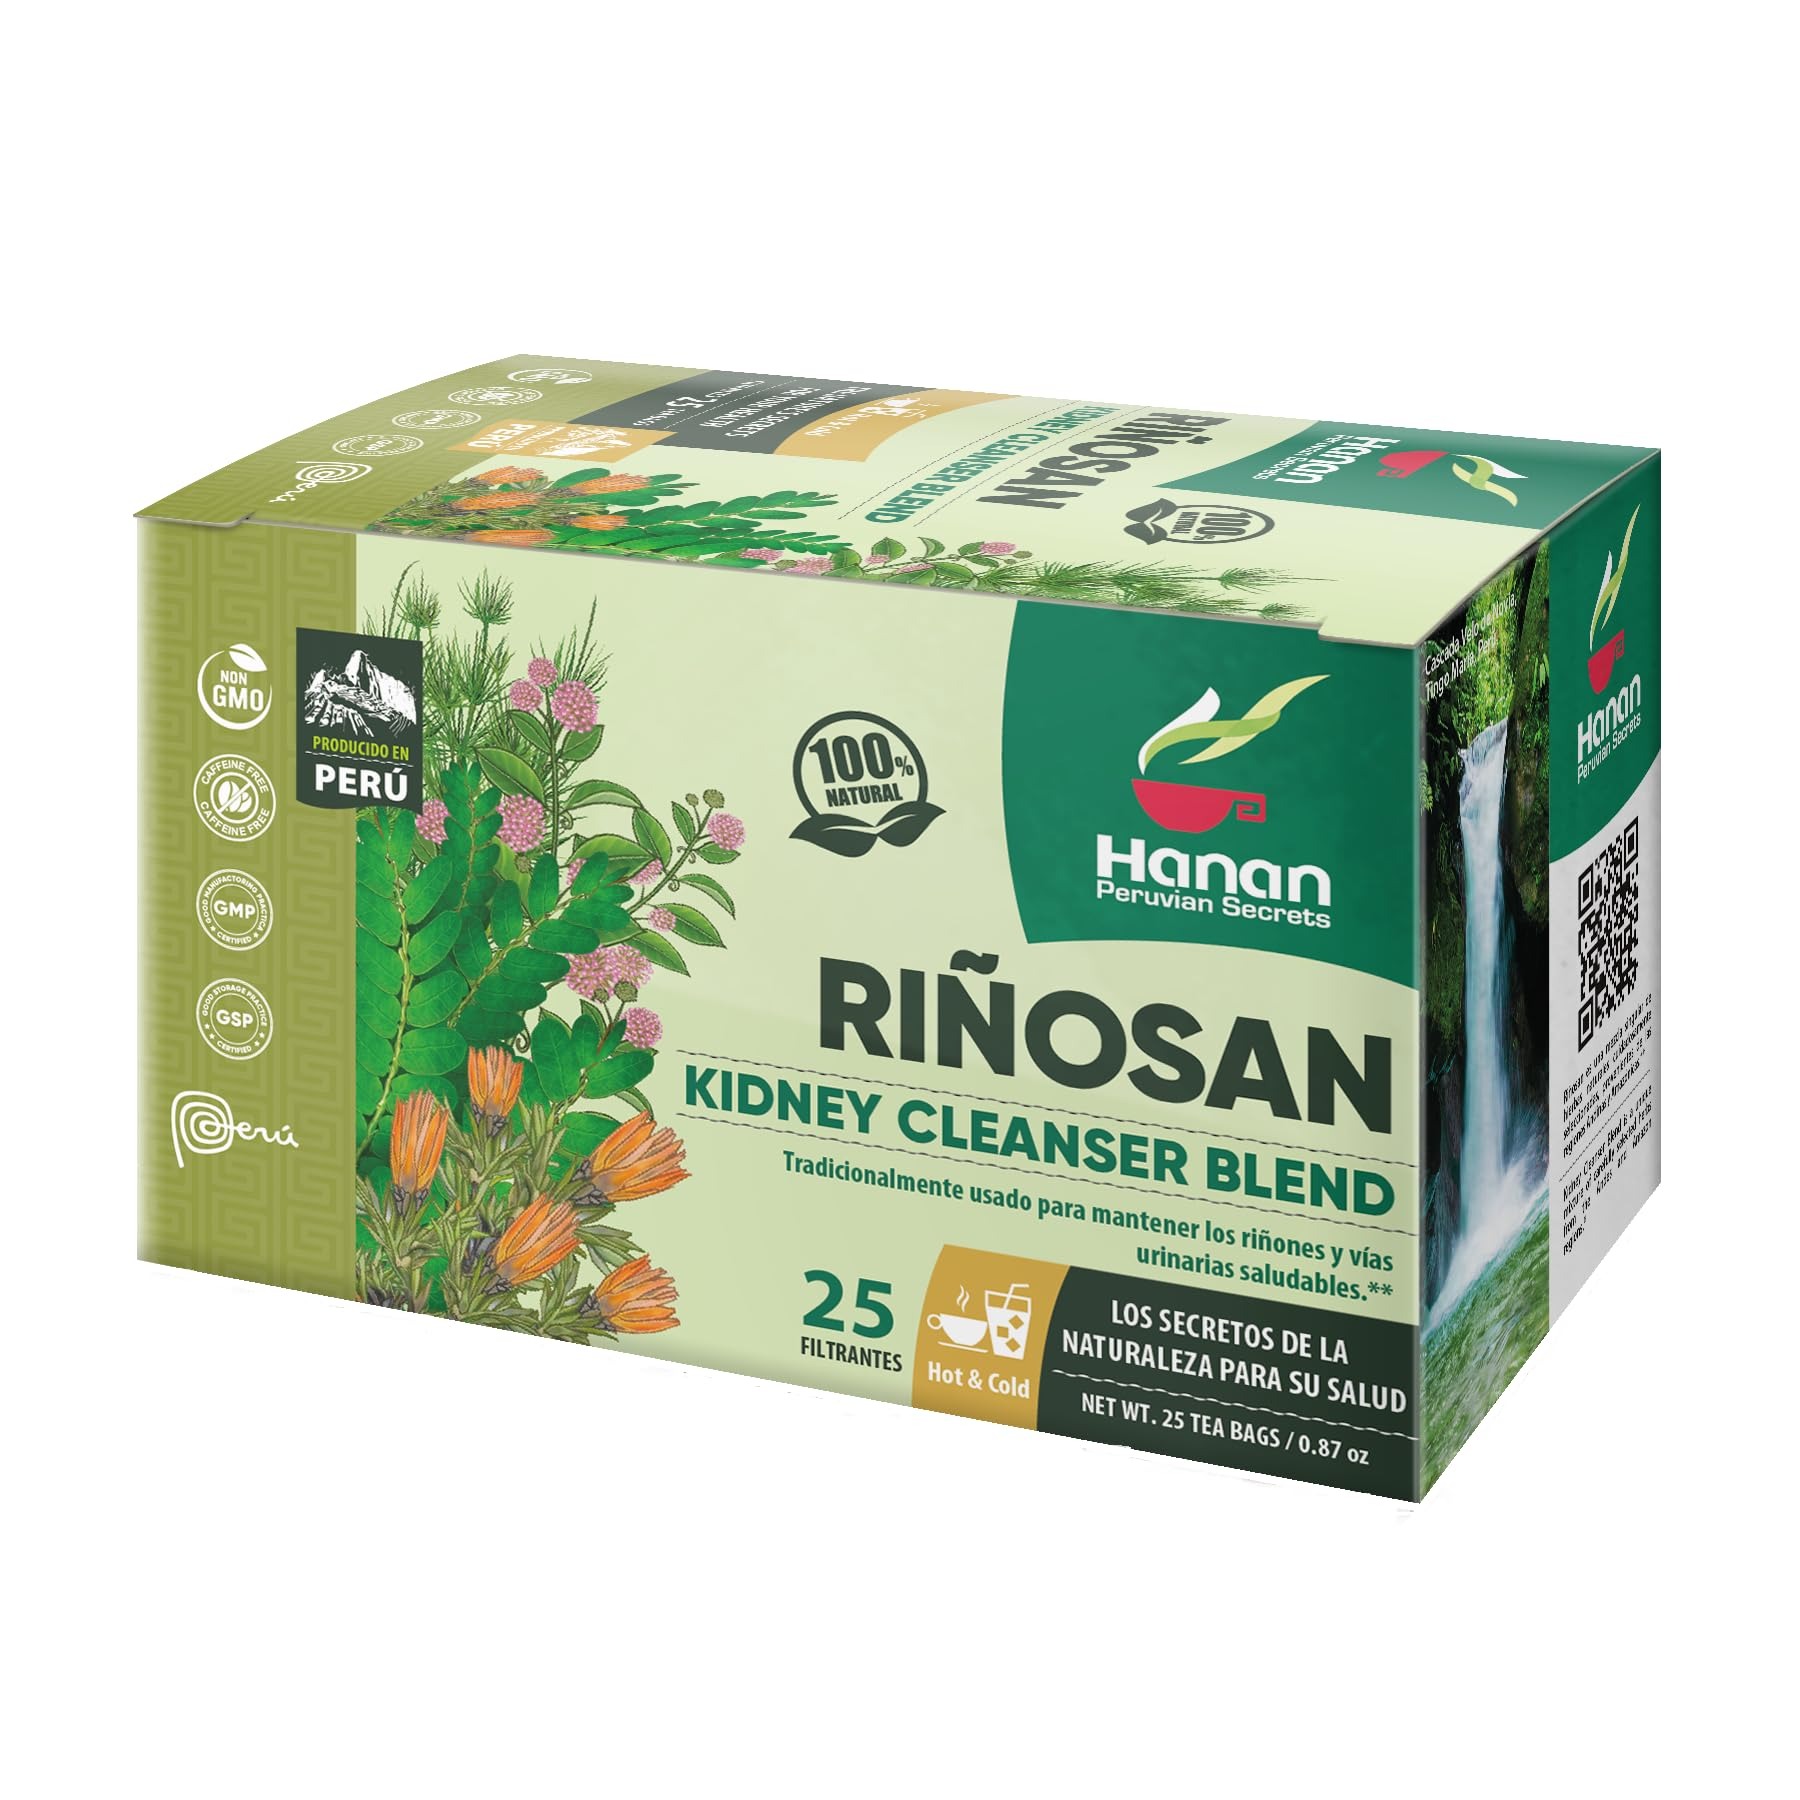
Item Name: Hanan Peruvian Secrets Rinosan Herbal Tea | 100% Natural Kidney Cleanse Aid Blend | 25 Tea Bags | Naturally Aids in Supporting Healthy Kidney and Urinary Tract Function
Bullet Point 1: 𝐍𝐀𝐓𝐔𝐑𝐀𝐋 𝐒𝐔𝐏𝐏𝐎𝐑𝐓 – Rinosan is a blend of herbs from the Andes and Amazon regions that naturally supports healthy kidney and urinary tract function and has been used by our ancestors for generations
Bullet Point 2: 𝟐𝟓 𝐓𝐄𝐀 𝐁𝐀𝐆𝐒 – Each box contains 25 tea bags of Rinosan that is ready to be brewed into the perfect cup of tea
Bullet Point 3: 𝐂𝐀𝐅𝐅𝐄𝐈𝐍𝐄 𝐅𝐑𝐄𝐄 – Because our Rinosan blend is caffeine-free, you can enjoy a cup of our delicious tea at any time of day
Bullet Point 4: 𝐂𝐑𝐀𝐅𝐓𝐄𝐃 𝐁𝐘 𝐍𝐀𝐓𝐔𝐑𝐄 – Our herbal teas contain no preservatives, artificial colors, or additives. Our teas are simply harvested, processed, and stored to ensure maximum quality and safety
Bullet Point 5: 𝐇𝐀𝐍𝐀𝐍 𝐇𝐄𝐑𝐁𝐀𝐋 𝐓𝐄𝐀𝐒 – We offer more than 60 different varieties of herbal teas and infusions. Originating in the Amazon rainforest and the Andes mountain range, the world's finest herbs and other plants are grown in soils rich in beneficial nutrients and vitamins. Our herbs are maintained in their whole and unaltered form to provide you with their utmost beneficial potency
Product Description: Kidney Cleanser Blend is a unique mixture of carefully selected herbs from the Andes and Amazon regions. This powerful herbal tea has traditionally been used to naturally maintain the kidneys and the urinary tract.* Statements regarding dietary supplements have not been evaluated by the FDA and are not intended to diagnose, treat, cure, or prevent any disease or health condition.
Value: 1.0
Unit: Count

Price: 11.99